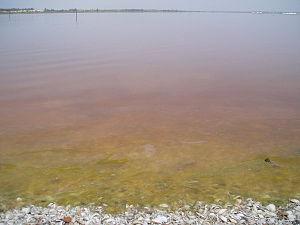
Le lac Rose, de son vrai nom lac Retba, est l'un des sites les plus visités du Sénégal.